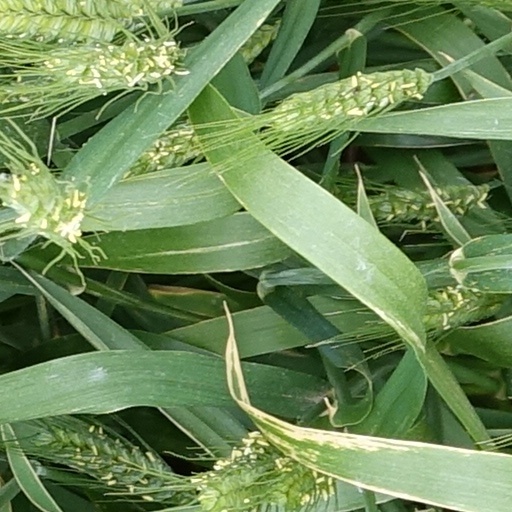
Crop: wheat